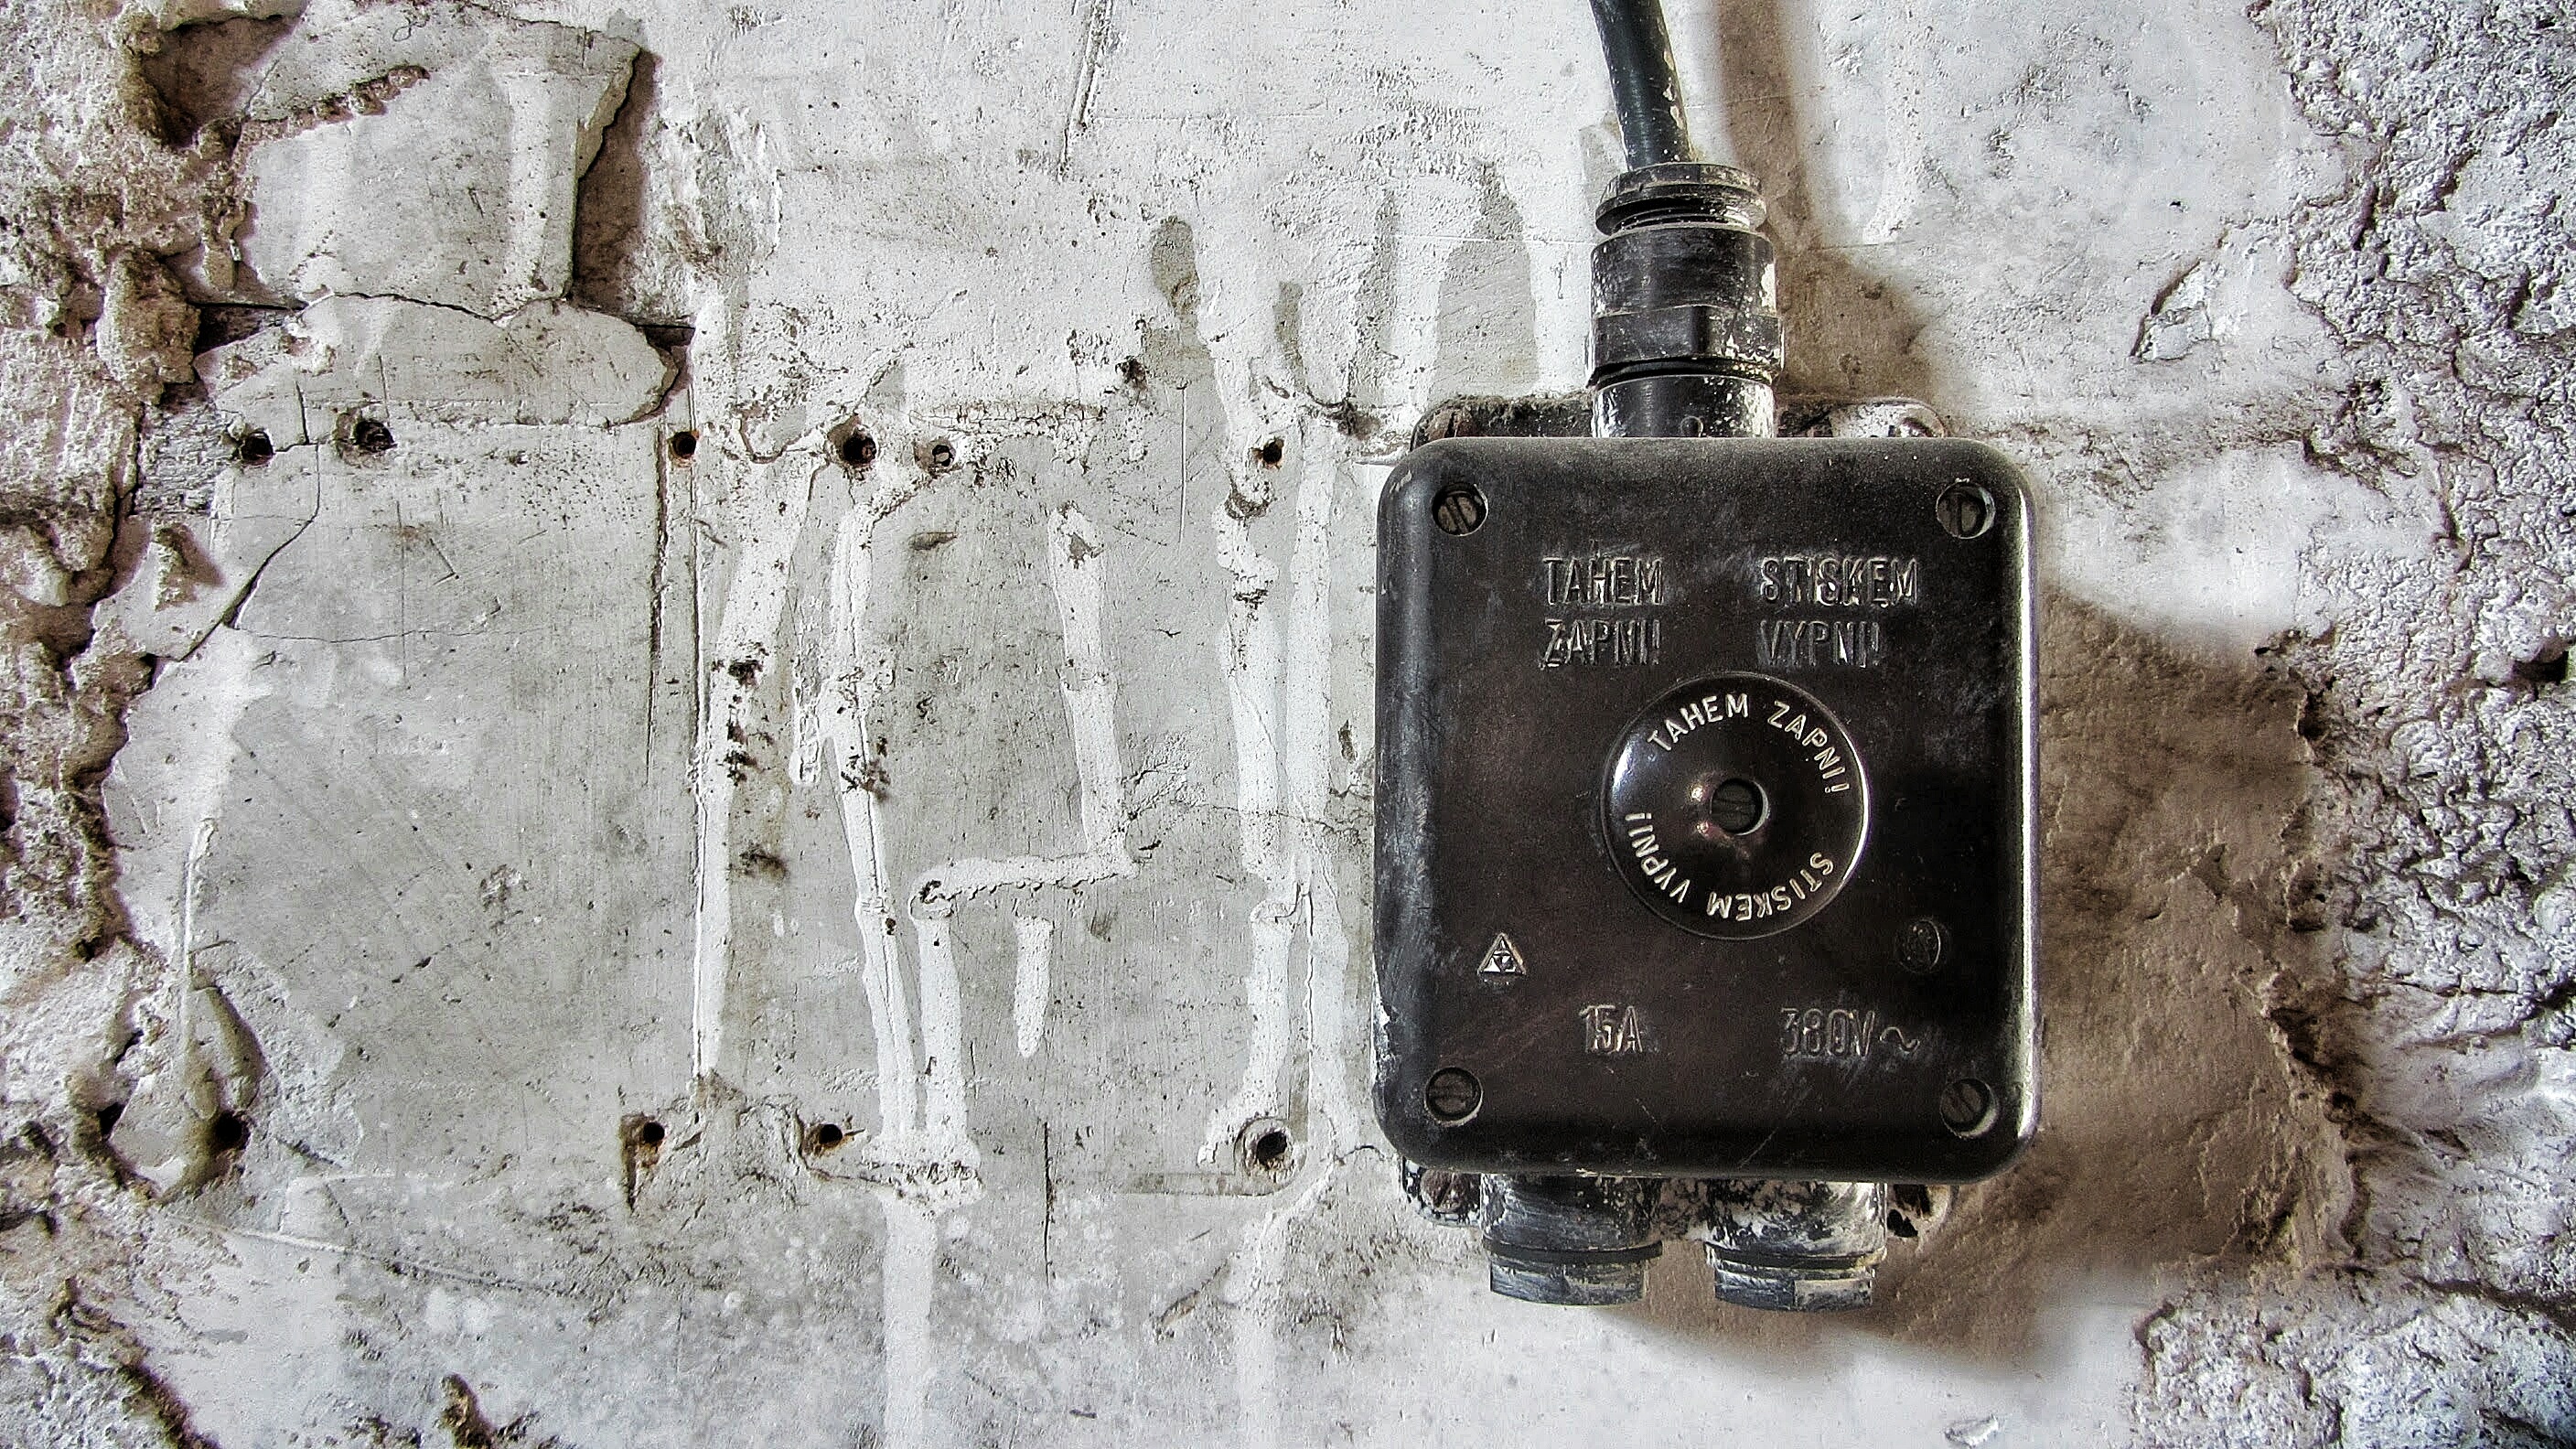
white, vintage, antique, retro, number, old, wall, steel, rust, equipment, ancient, dirty, industry, switch, rusty, photograph, iron, image, detail, obsolete